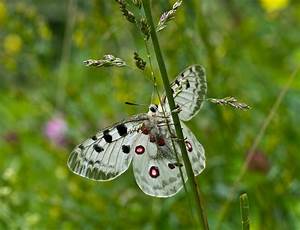
Label: farfalla